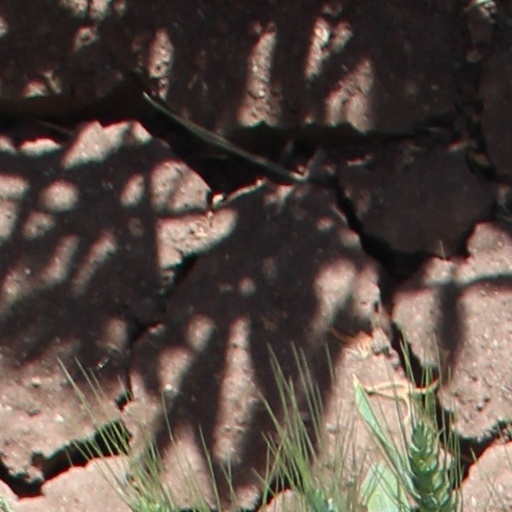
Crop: wheat